Cesare Correnti

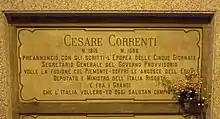
Correnti's grave at the Monumental Cemetery of Milan, Italy

As minister of education, he suppressed the theological faculties in the Italian universities, but eventually resigned office and allied himself with the Left again on account of conservative opposition to his reforms. His defection from the Right ultimately assured the advent of the Left to power in 1876; and while declining office, he remained chief adviser of Agostino Depretis until the latter's death. On several occasions — notably in connection with the redemption of the Italian railways and the Paris Exhibition of 1878 — he acted as representative of the government. In 1877 he was given the lucrative appointment of Secretary of the Order of Saints Maurice and Lazarus by Depretis, and in 1886 was made senator. He died in Rome, leaving a considerable body of writings on a variety of subjects, none of which is of exceptional merit.